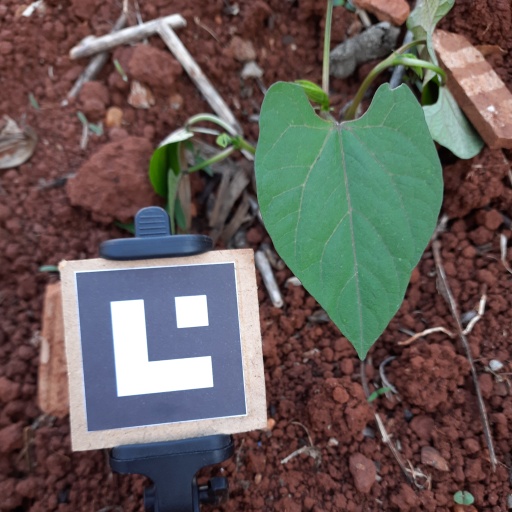
Observations: flat surface, eating holes in the edge, under shade